Smolenka (river)

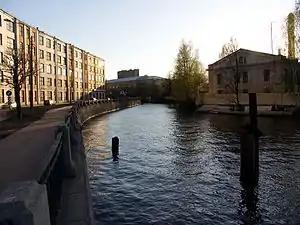
Smolenka River

The Smolenka is a minor river in the city of Saint Petersburg, Russia. It is one of the armlets of the Neva forming its delta. It branches off the Malaya Neva armlet at , and flows through the Smolensky Cemetery into the Gulf of Finland, separating Decembrists' Island from the Vasilievsky Island. It is long.